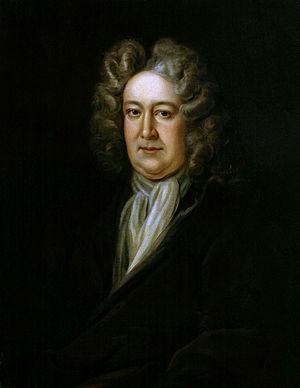
Publié en 1724, Lady Roxana ou l'Heureuse Catin est le dernier roman de Daniel Defoe, le deuxième dont le narrateur est une femme qui écrit l'histoire de sa vie. Deux années plus tôt, Moll Flanders racontait les aventures d'une orpheline qui refuse que sa condition sociale l'oblige à n'être qu'une servante alors qu'elle veut devenir une grande dame, ce qui la conduit, après le mensonge, la prostitution, le vol, la prison et la déportation, à la richesse et la respectabilité. Sa mise en cause de la société qui, par l'incurie de l'organisation politique, l'a poussée à la délinquance, est partagée par Roxana qui regrette elle aussi que les femmes aient si peu de latitude pour gérer leur vie. Abandonnée par son mari qui a dilapidé sa fortune et la laisse seule avec cinq enfants, elle n'a d'autre solution que de se séparer d'eux et de devenir la maîtresse d'un homme riche, puis d'un prince étranger. Grâce aux dons de ses amants, elle accumule une vaste fortune et revient en femme d'affaires, refusant tout mari, se conduisant comme nulle autre femme à son époque. Le pouvoir que confère l'argent l'enivre et plus rien ne la retient.
Nicholas Rowe est un dramaturge et un poète anglais. Il accéda à la dignité de Poète Lauréat en 1715.